Steven van Eijck

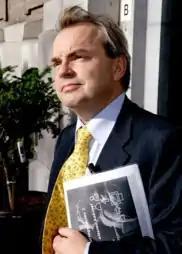

Steven Richard Antonius van Eijck (born 4 August 1959) is a Dutch academic, economist and former politician who served as State Secretary for Finance in the First Balkenende cabinet on behalf of the Pim Fortuyn List.